The Old Rugged Cross

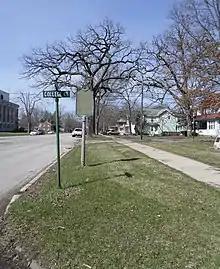
Old Rugged Cross historical sign, Albion, Michigan

"The Old Rugged Cross" has been a country gospel favorite ever since it became the title song of Ernest Tubb's 1952 gospel album; it has been performed by some of the twentieth century's most important recording artists, including Al Green, Andy Griffith, Anne Murray, Brad Paisley, Chet Atkins, Chris Barber, John Berry, Floyd Cramer, George Jones, Eddy Arnold, Jim Reeves, Johnny Cash and June Carter, Kevin Max, Ella Fitzgerald, Mahalia Jackson, Jo Stafford, George Beverly Shea, Gordon MacRae, The Mills Brothers, Merle Haggard, Patsy Cline, Loretta Lynn, Ray Price, Ricky Van Shelton, Tennessee Ernie Ford, Rahsaan Roland Kirk, Roy Rogers and Dale Evans, The Oak Ridge Boys, The Statler Brothers, Thurl Ravenscroft, Vince Gill, Willie Nelson, Alan Jackson, George Beverly Shea, James Morrison on the 1990 album "Snappy Doo", and John Prine on the 2007 album "Standard Songs for Average People" with Mac Wiseman. British television dramatist Dennis Potter used the gospel song prominently in several of his plays, most notably "Pennies from Heaven" (1978); and the song also played a major part in "Gridlock" (2007), an episode of the long-running sci-fi drama series "Doctor Who". In early 2009, the song was covered by Ronnie Milsap on his gospel album "Then Sings My Soul".